Subcutaneous administration

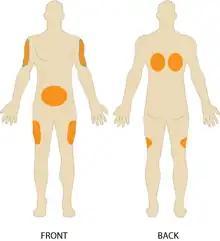
Subcutaneous injection sites

The choice of specific injection site is based on the medication being administered, with heparin almost always being administered in the abdomen, as well as preference. Injections administered frequently or repeatedly should be administered in a different location each time, either within the same general site or a different site, but at least one inch away from recent injections.